Foday Lion F22

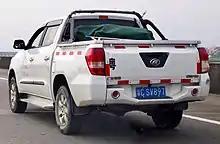
2017 Guangdong Foday Xiongshi F22 (rear)

The Foday Lion F22 was launched on the Chinese market in the second quarter of 2015 as a crew-cab only pickup.